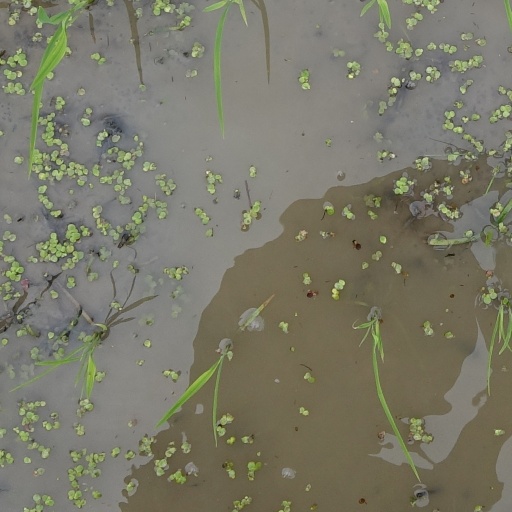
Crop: rice